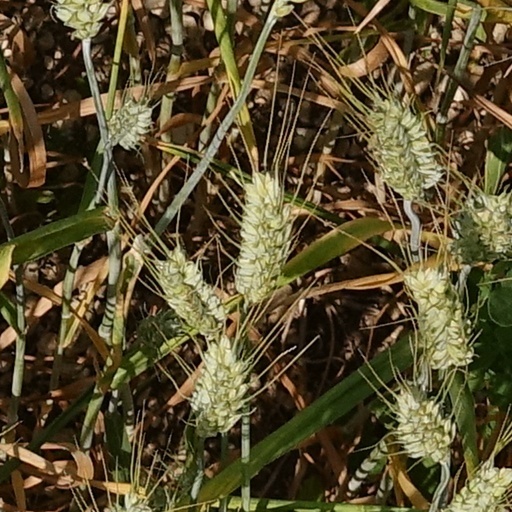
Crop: wheat